Article 5 (novel)

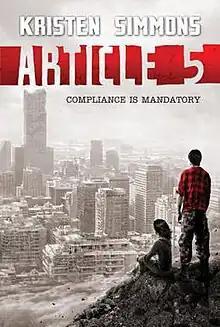

Article 5 is a 2012 young adult dystopian romance novel by Kristen Simmons. The book was published in January 2012 by Tor Teen and is the first installment in a trilogy. The novel tells the story of Ember Miller and Chase Jennings, two teenagers who are on the run from the government in a post-War dystopian America. It was followed by two sequels titled Breaking Point and Three.